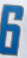
Number: 6